Augusteum

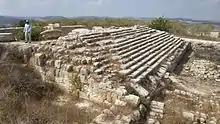
Sebastia/Shomron/Samaria. Originally 25 metres high, the remaining base of the Augusteum temple at the summit of the Samaria hilltop.

An Augusteum (plural "Augustea") was originally a site of imperial cult in ancient Roman religion, named after the imperial title of Augustus. It was known as a Sebasteion in the Greek East of the Roman Empire. Examples have been excavated in Sebaste/Samaria, Constantinople, Aphrodisias, Antioch, Cartagena and (most famously) Ankara (Temple of Augustus and Rome).